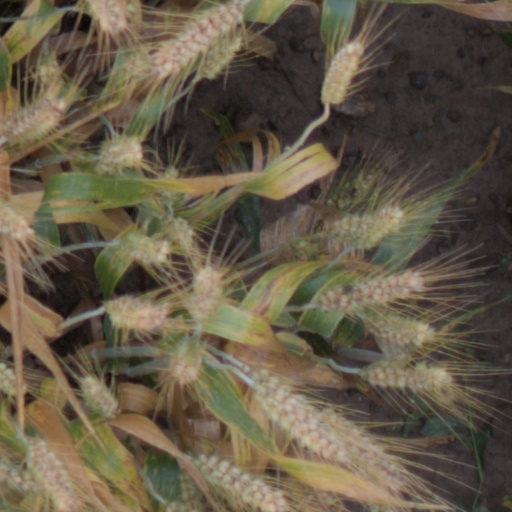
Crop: wheat